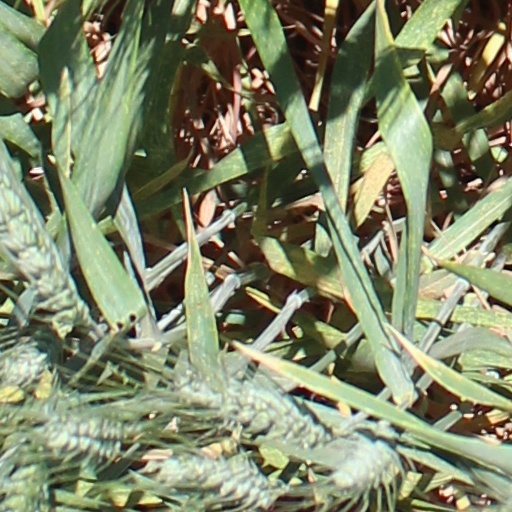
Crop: wheat